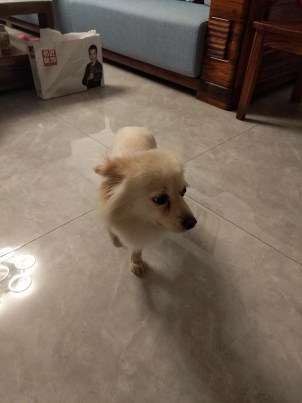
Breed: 1936-n000005-Pomeranian